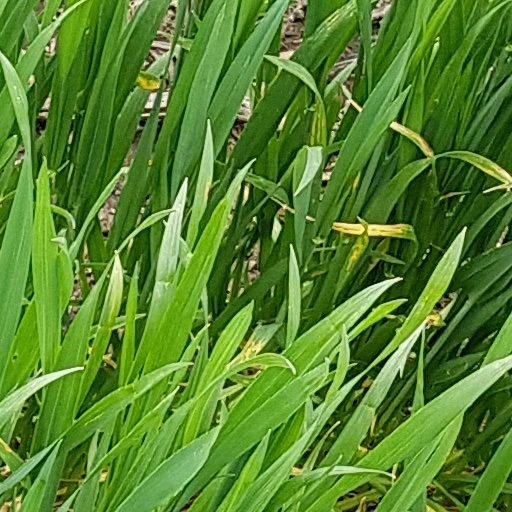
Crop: wheat